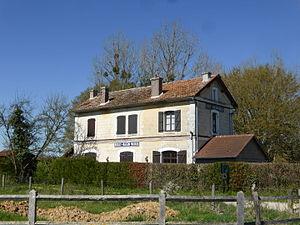
Ancienne gare de Boissy-Maison-Maugis, sur la ligne d'Alençon à Condé-sur-Huisne. Le bâtiment se trouve sur la commune de Maison-Maugis.
Maison-Maugis est une ancienne commune française, située dans le département de l'Orne en région Normandie. Elle fusionne le 1ᵉʳ janvier 2016 au sein de la commune nouvelle de Cour-Maugis-sur-Huisne.